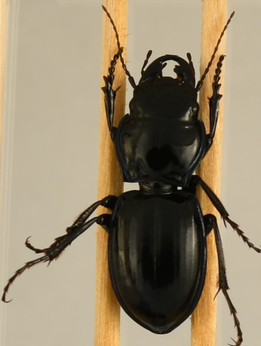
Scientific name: Pasimachus elongatus
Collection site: Central Plains Experimental Range NEON (CPER) (CPER), plot CPER_002